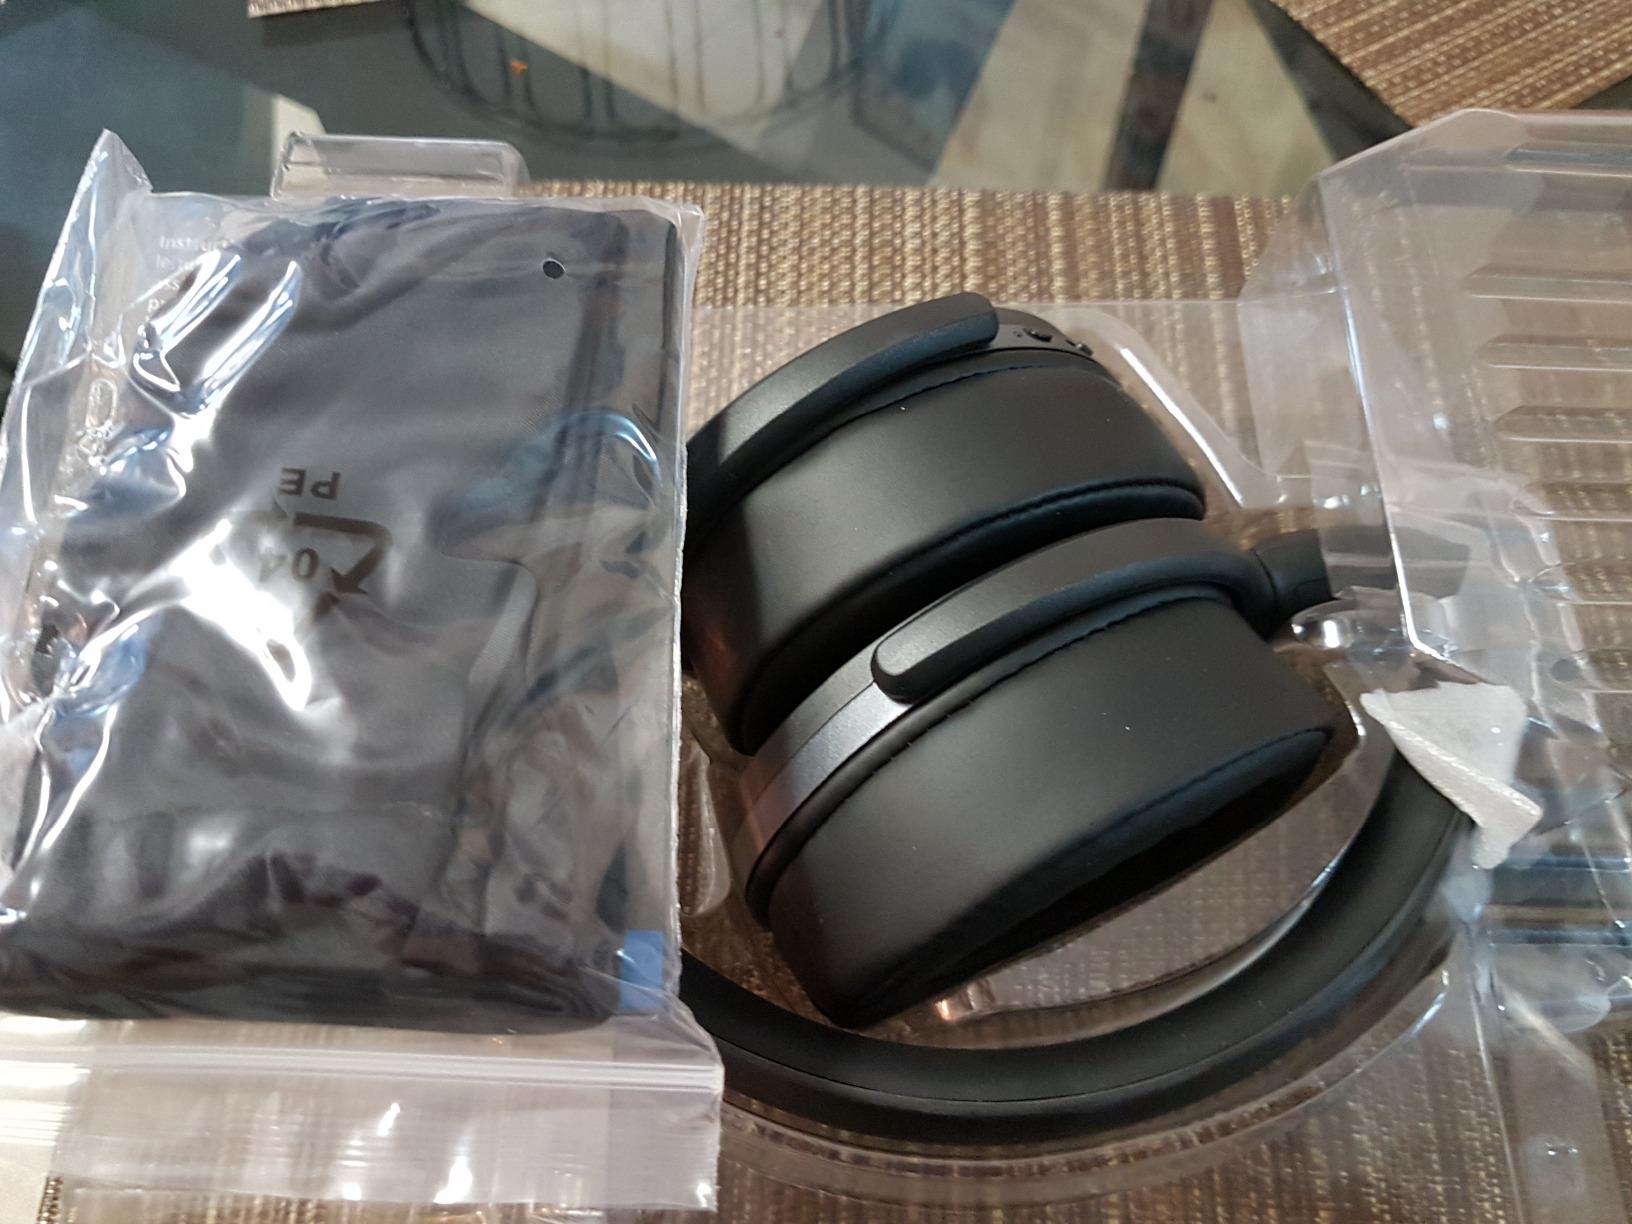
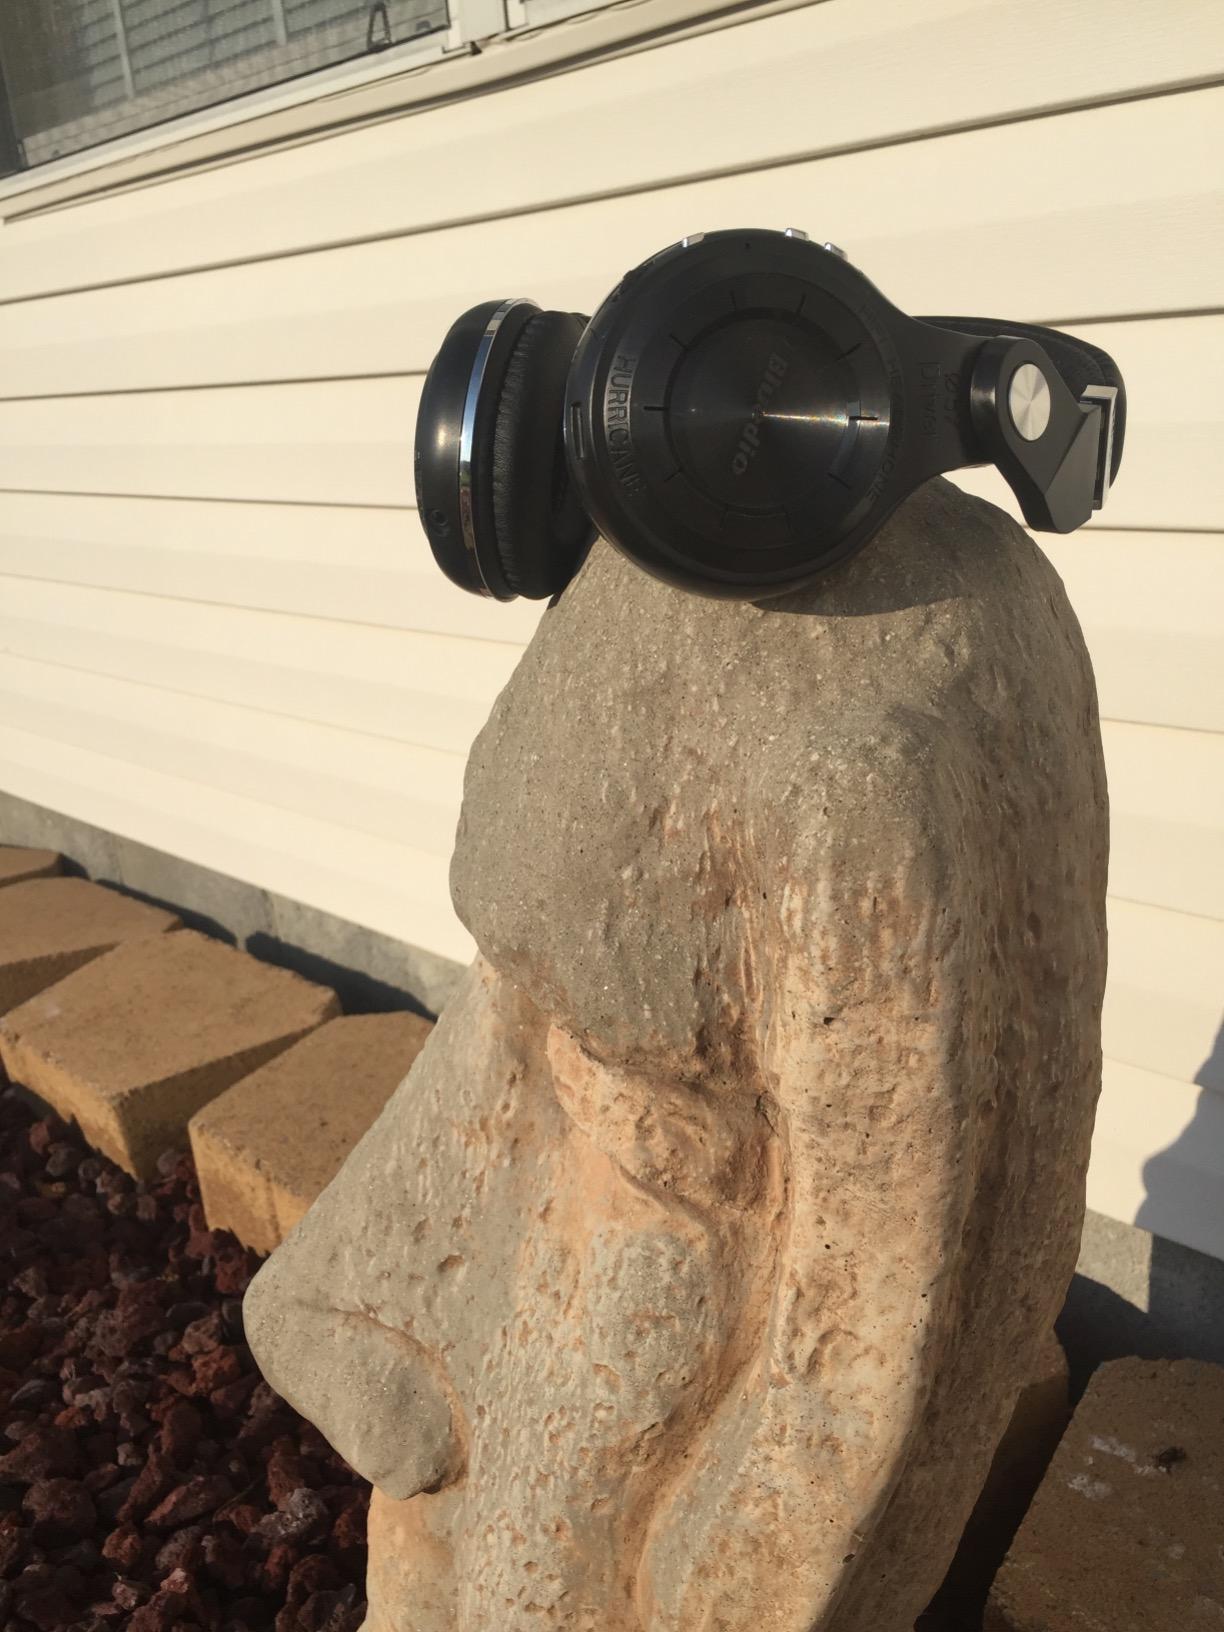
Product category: headphones
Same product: no